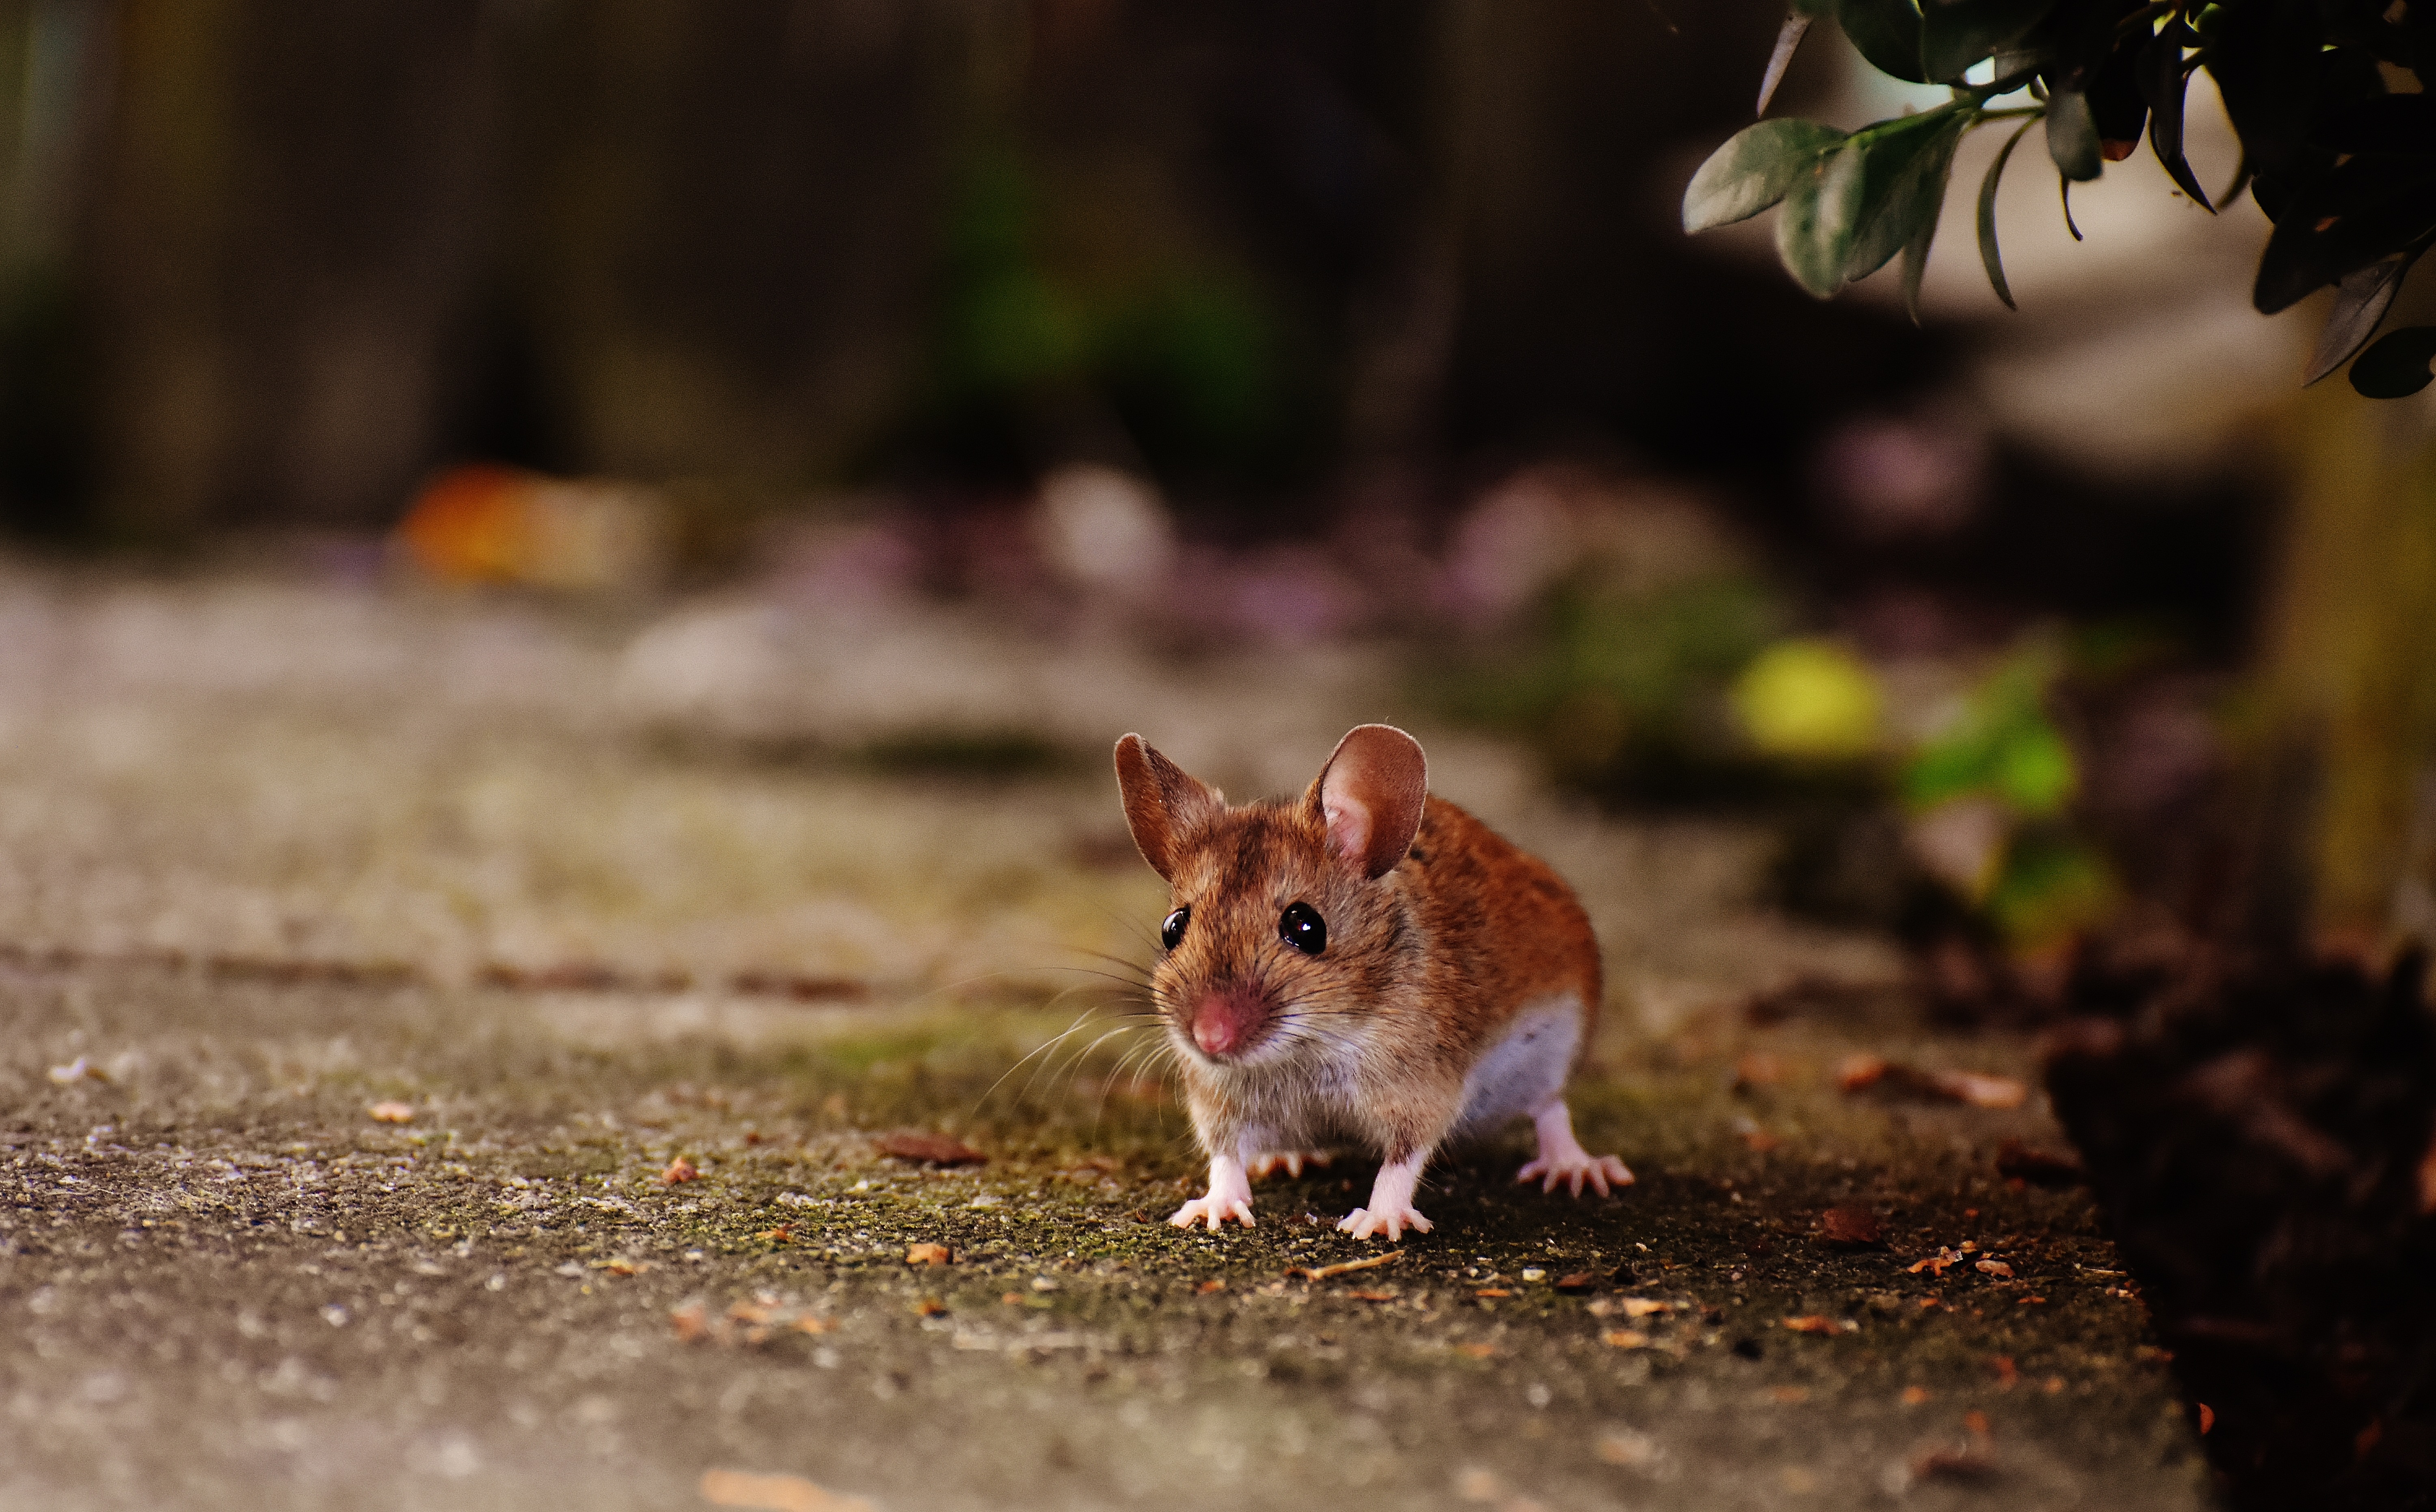
nature, sweet, mouse, animal, cute, wildlife, fur, small, brown, mammal, squirrel, rodent, fauna, whiskers, vertebrate, chipmunk, funny, nager, mice, button eyes, wood mouse, apodemus sylvaticus